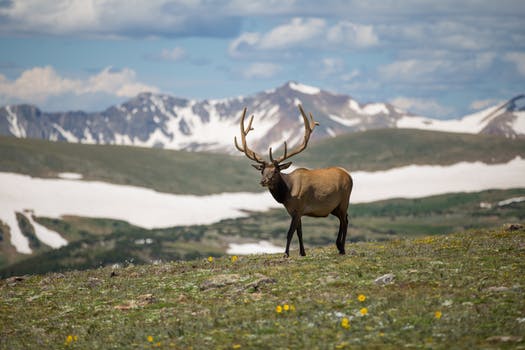
Label: No Watermark